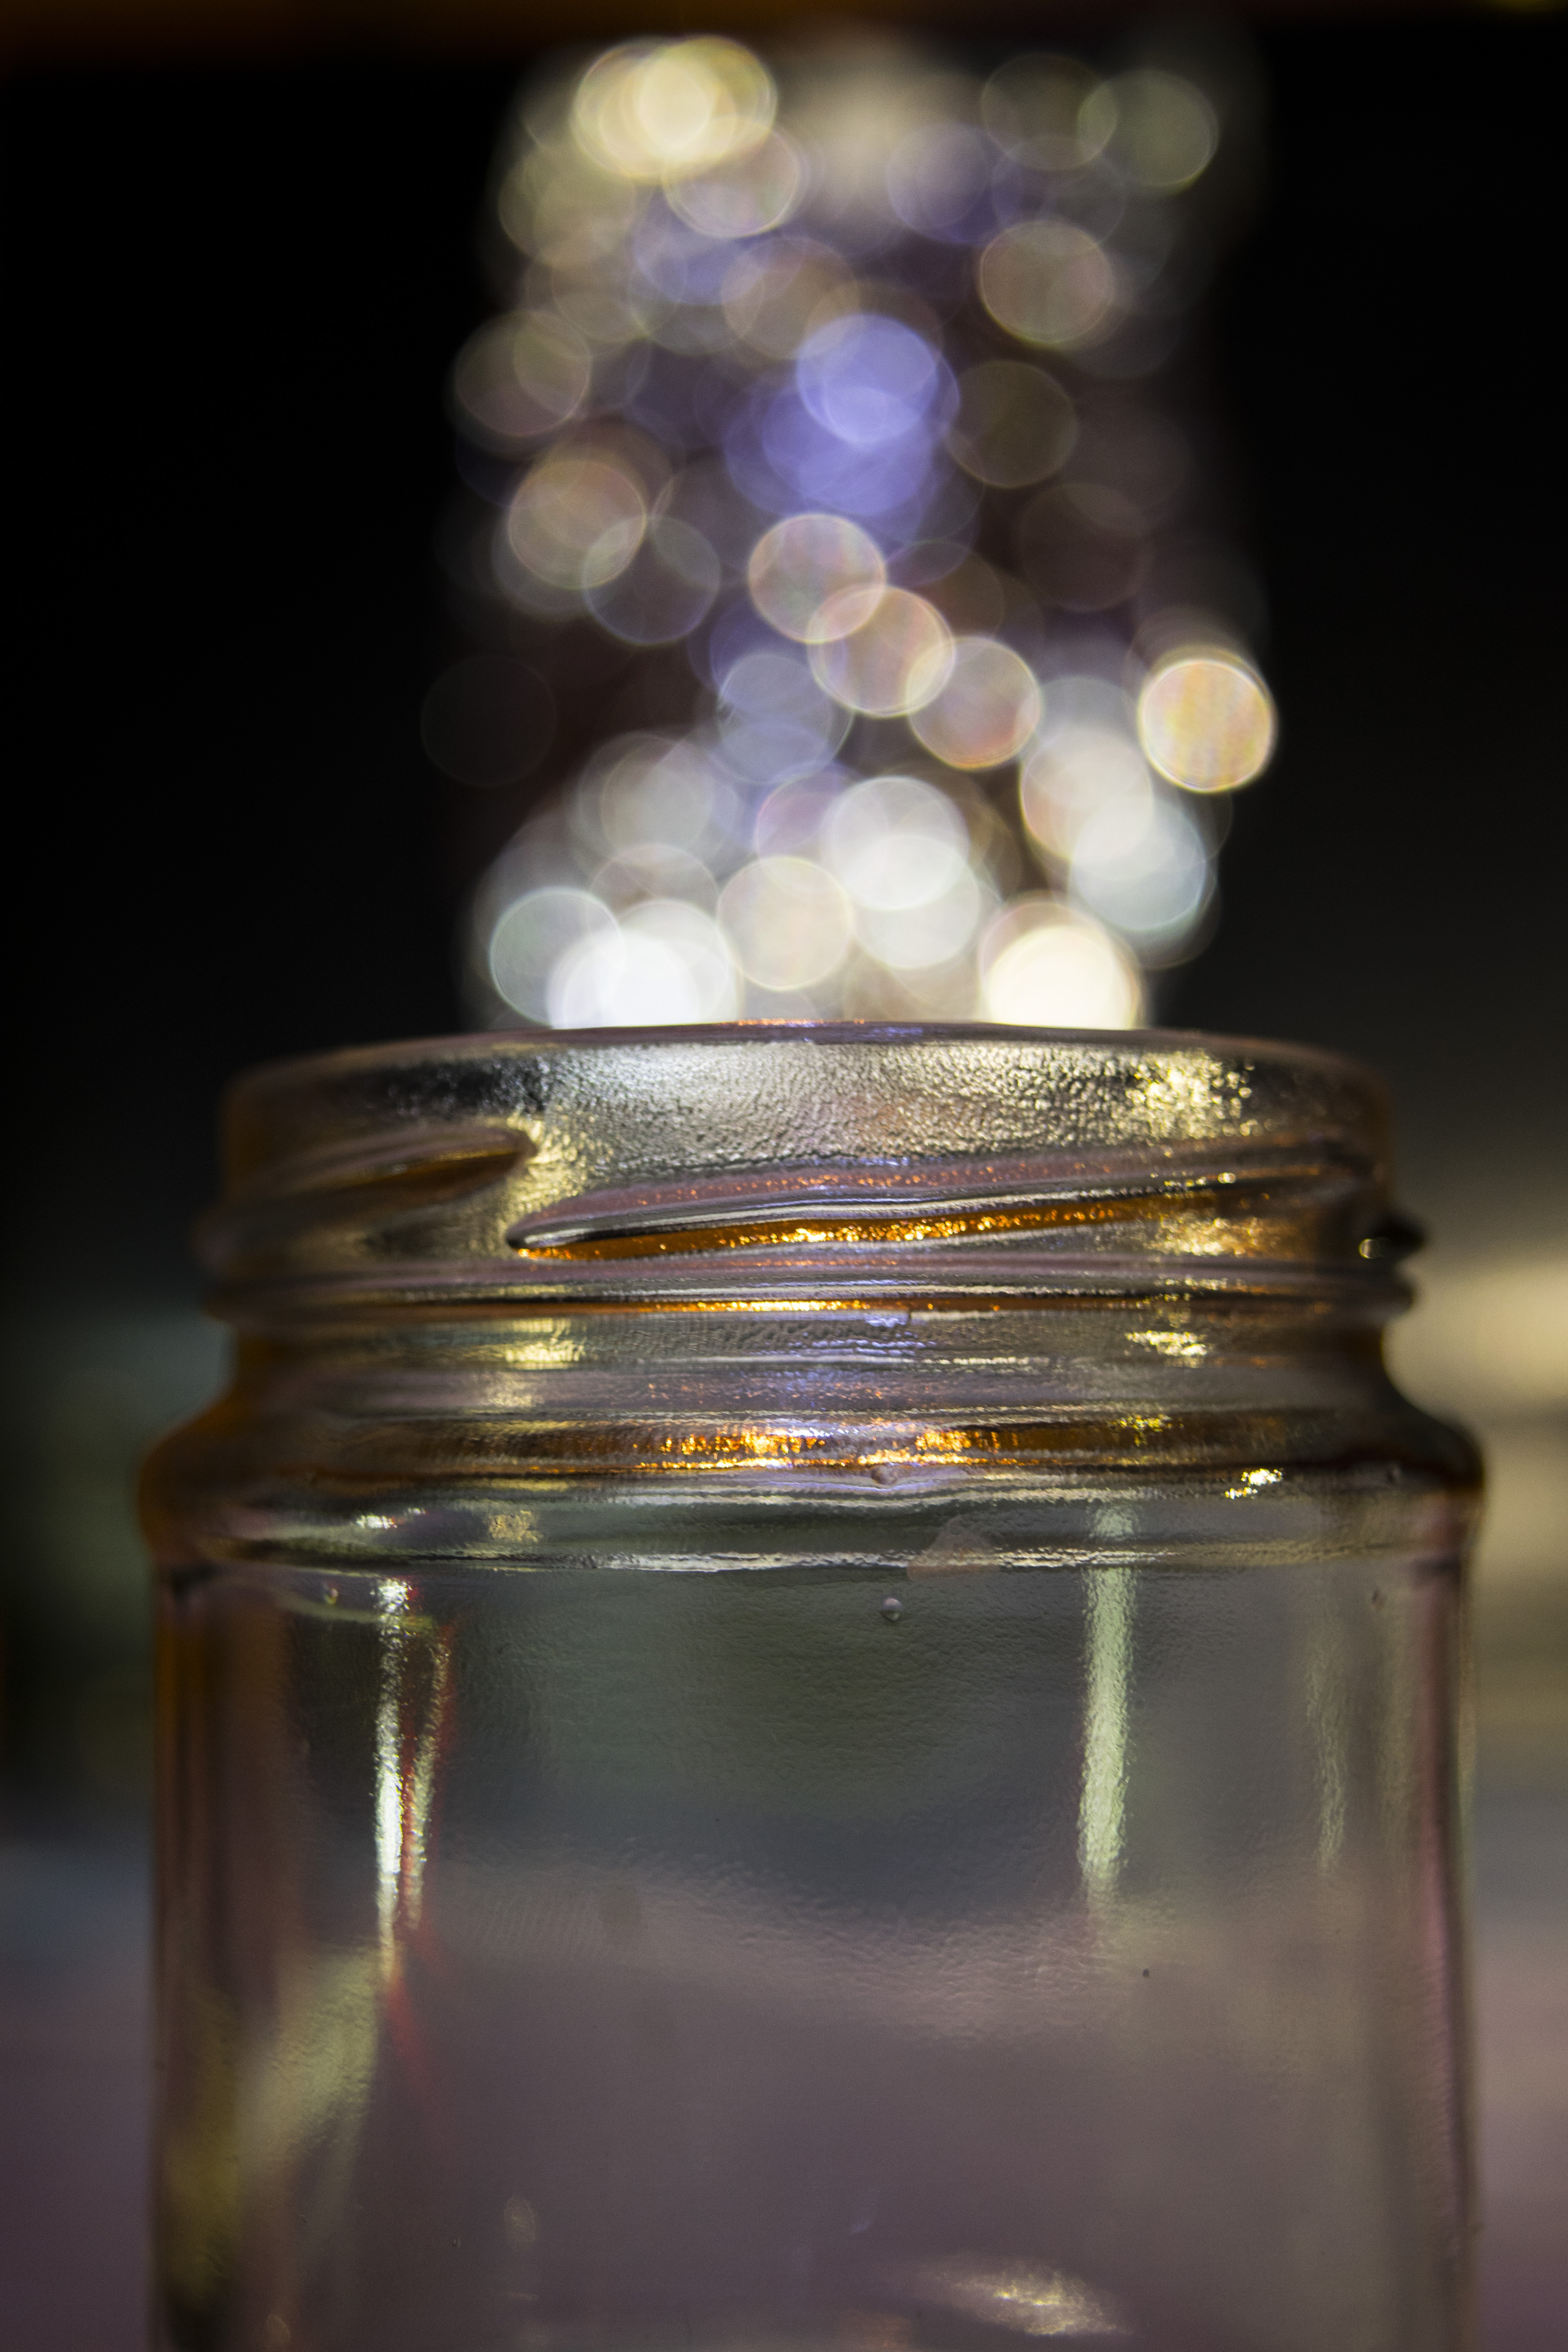
light, bokeh, glass, color, bottle, blue, candle, lighting, circle, glass bottle, mason jar, close up, circles, macro photography, drinkware